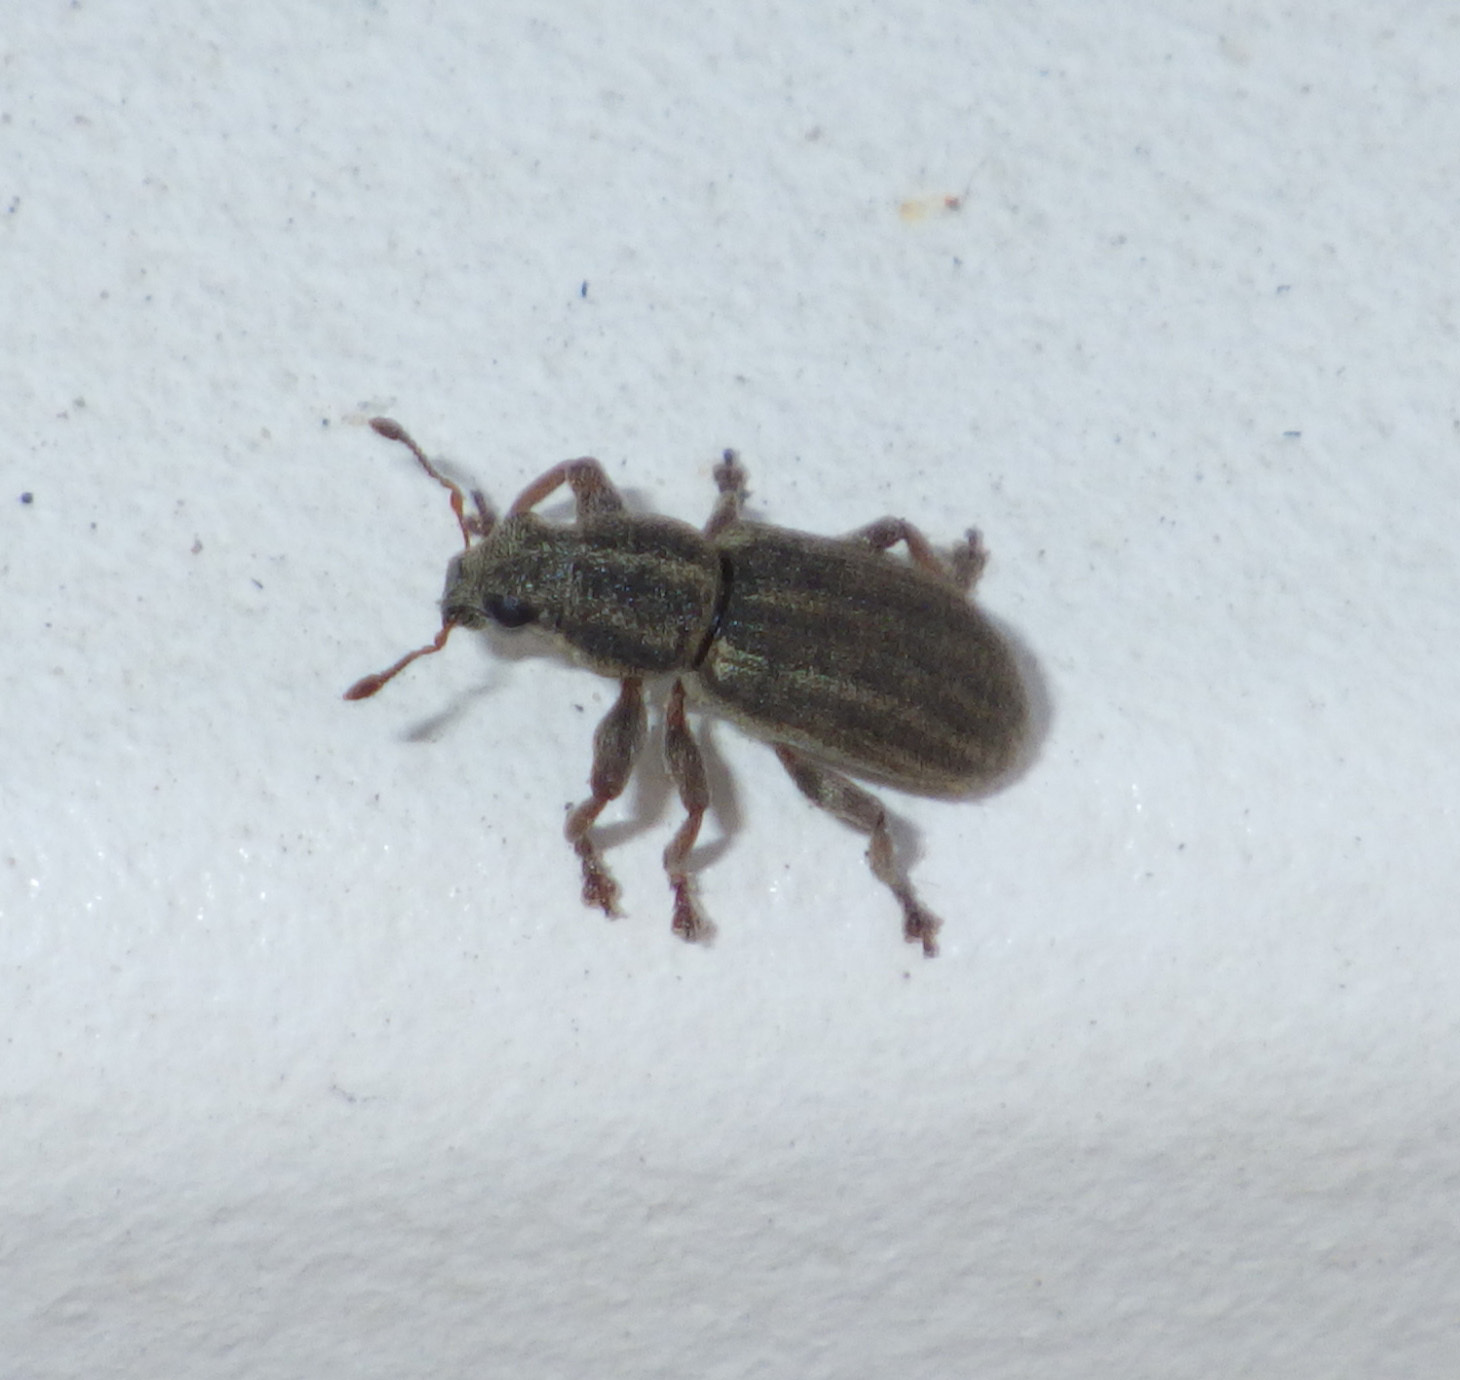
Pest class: pea_leaf_weevil